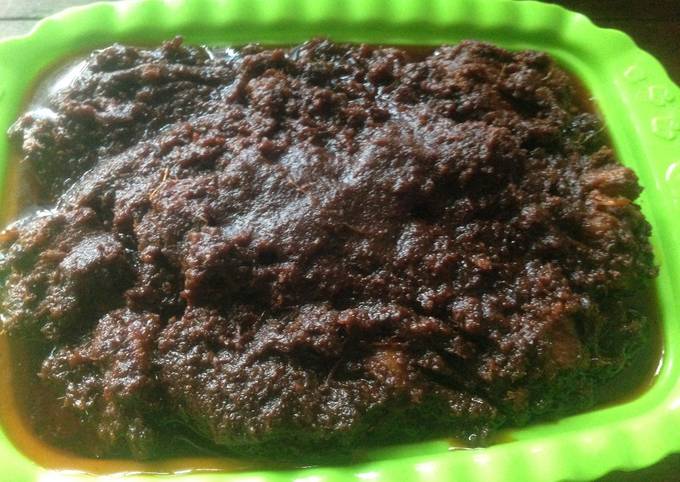
Label: daging_rendang